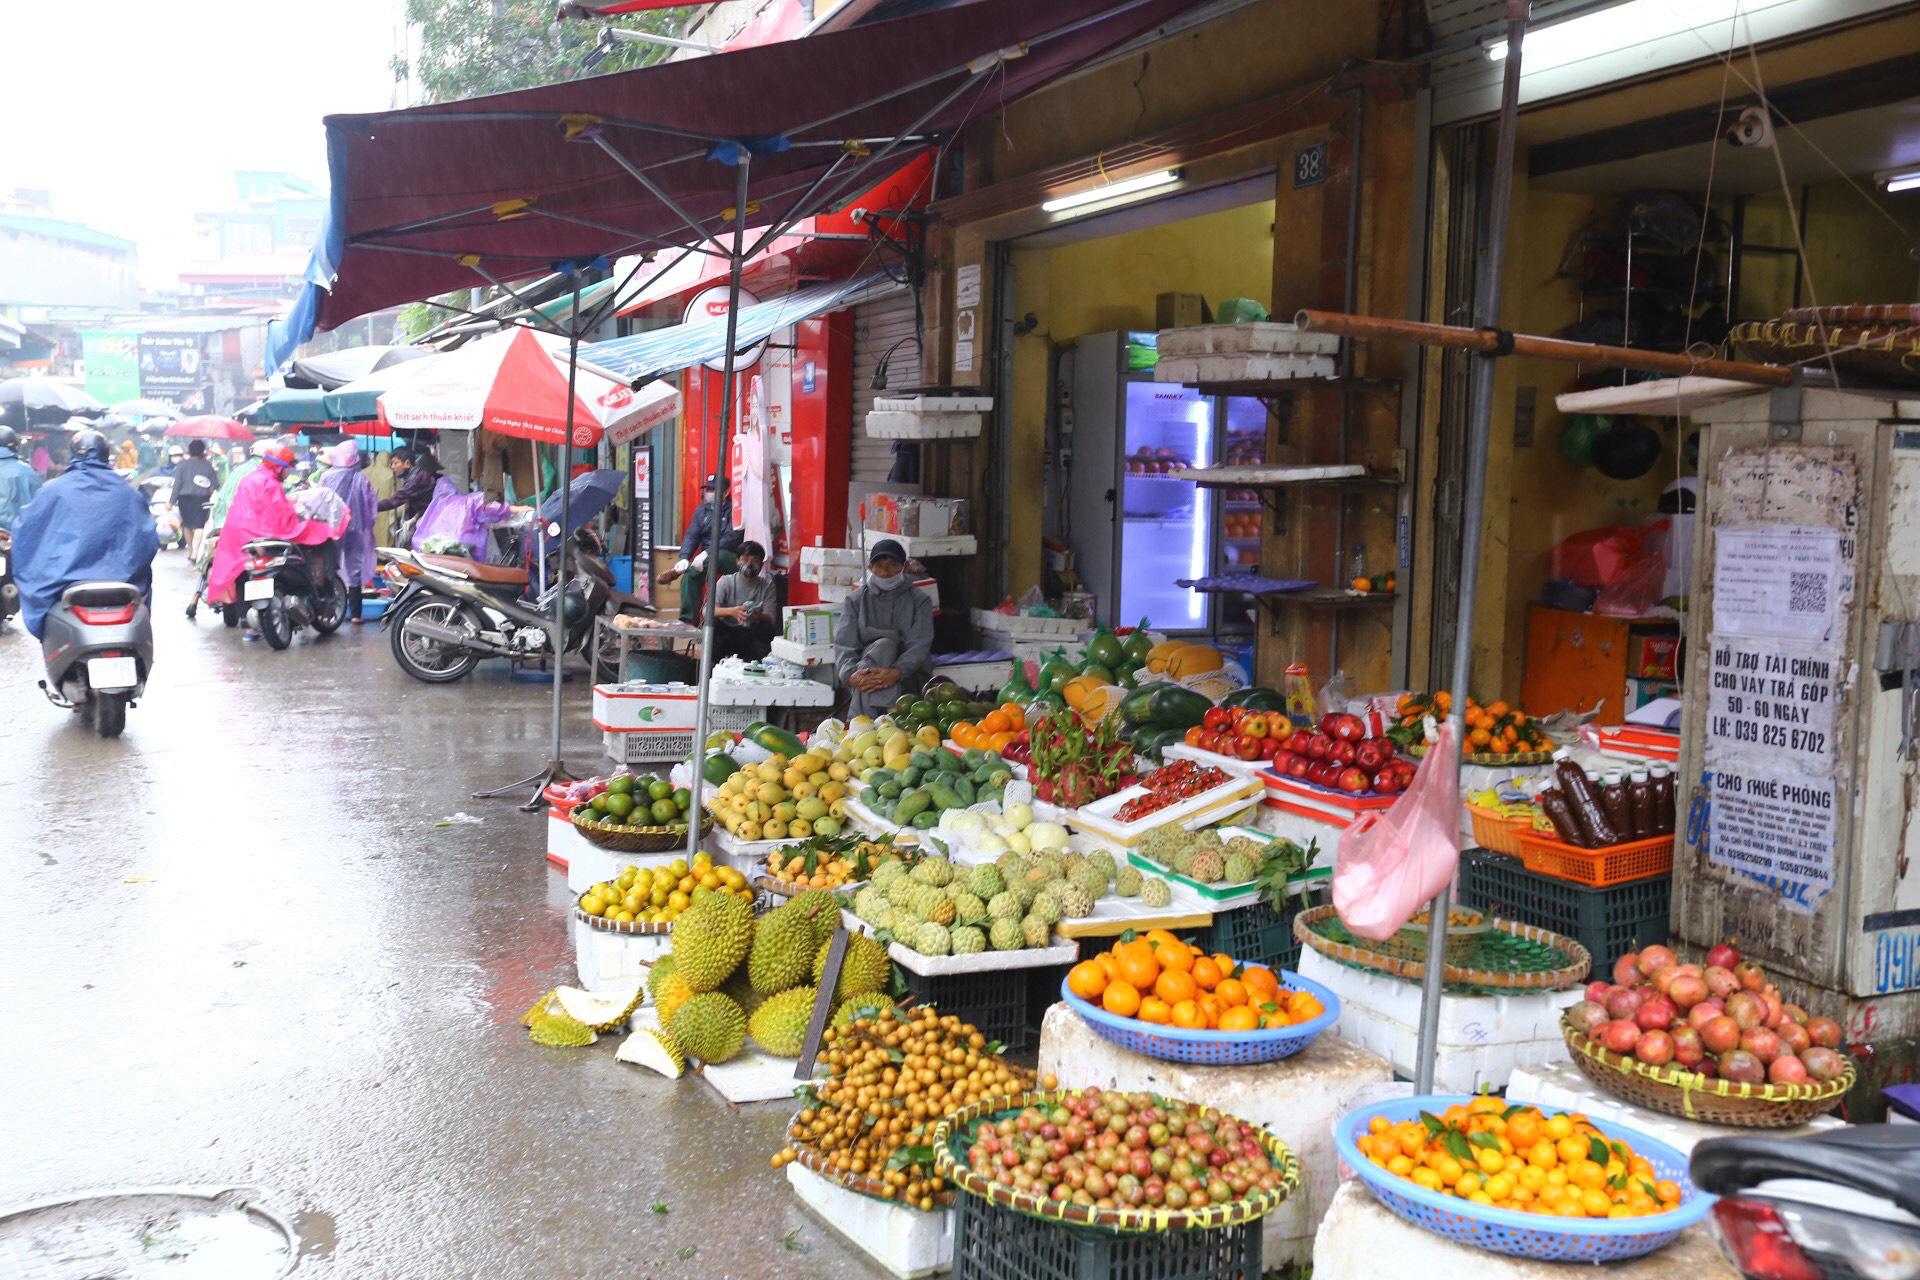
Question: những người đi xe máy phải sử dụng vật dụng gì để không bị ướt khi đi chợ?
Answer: áo mưa